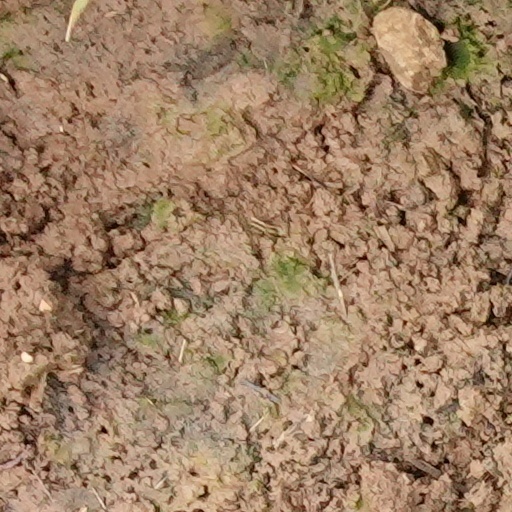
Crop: wheat